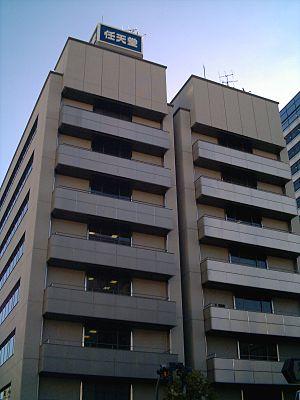
Super Mario Galaxy est un jeu vidéo de plates-formes développé par Nintendo EAD Tokyo sous la direction de Yoshiaki Koizumi. Le jeu est édité sur Wii par Nintendo en novembre 2007, près d'un an après la sortie de la console, dans les trois pôles du marché : le Japon, l'Amérique du Nord et l'Europe. Dans la série principale des Super Mario, c'est le troisième jeu de plates-formes en trois dimensions après Super Mario 64 et Super Mario Sunshine, jeux vidéo dont Koizumi est déjà respectivement le réalisateur assistant et le réalisateur. C'est également le premier épisode destiné à la Wii, qui connaît un second épisode sorti en 2010, Super Mario Galaxy 2.